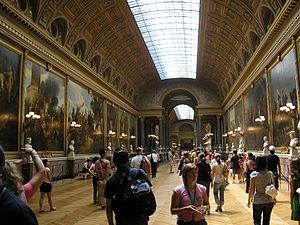
Galerie des Batailles, Musée national du Château de Versailles et des Trianons, Château de Versailles, France.
L'attentat du château de Versailles entraîna la dégradation d'une partie de l'aile gauche du château de Versailles, principalement la galerie des Batailles, par l'explosion d'une bombe dans la nuit du 25 au 26 juin 1978. Cette bombe est placée la veille par deux membres du Front de libération de la Bretagne, Lionel Chenevière et Padrig Montauzier, et provoque des destructions dans un rayon de 80 mètres, pour un coût de restauration d'un peu plus de trois millions de francs.
La galerie des Batailles est une galerie du musée de l'Histoire de France, située au premier étage de l'aile du Midi du château de Versailles.